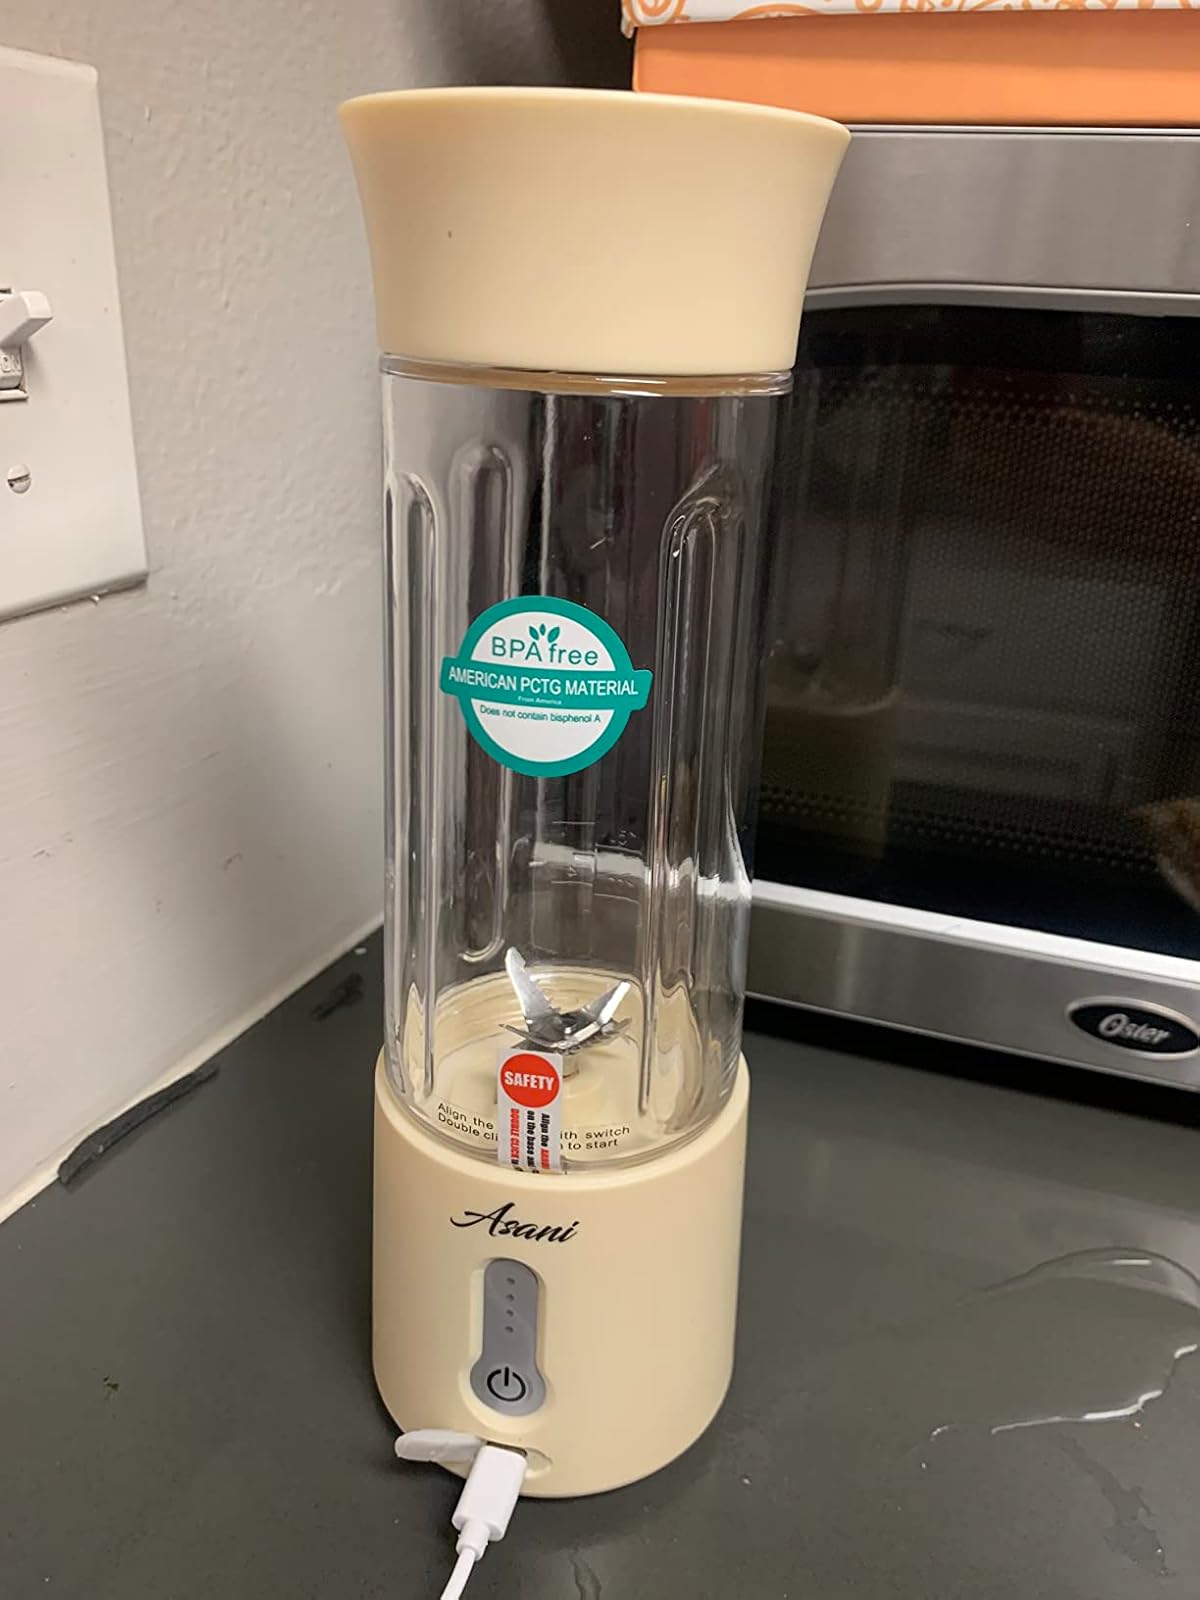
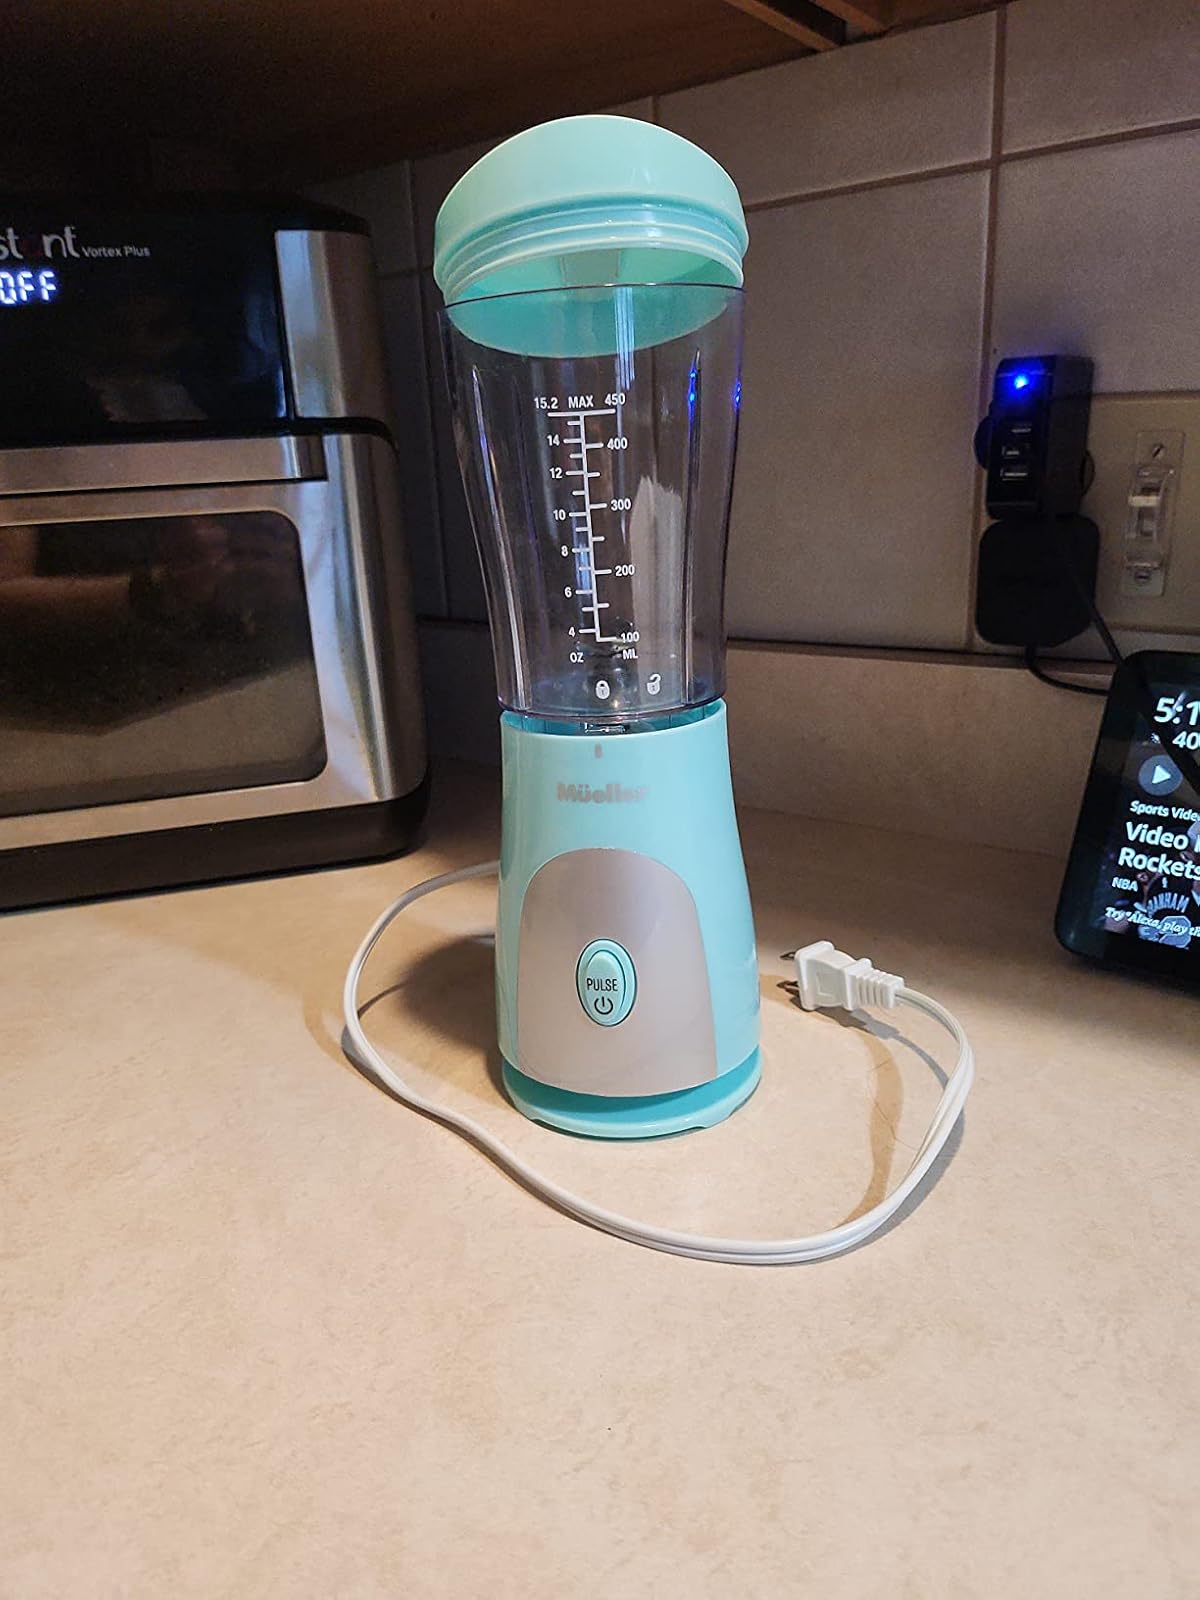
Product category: items_blender
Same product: no